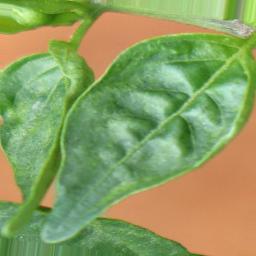
Label: mites_and_trips